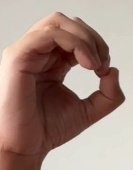
ASL sign: O